Pedestrian safety through vehicle design

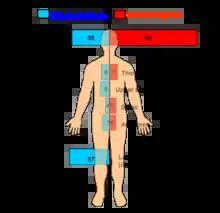
While the lower limb is the most commonly injured body region, most pedestrian fatalities are caused by head injuries.

Volvo has created a pedestrian and cycle recognition ADAS with automatic braking designed to reduce pedestrian collisions. Some car models also have 'dooring' technology, to prevent car doors being opened onto oncoming cyclists. With pedestrian injuries and fatalities increasing dramatically in the US in 2017, due to factors including larger cars and increasingly distracted driving with entertainment and communication systems in cars, pedestrian safety driver support systems may become widespread.